Master Betty

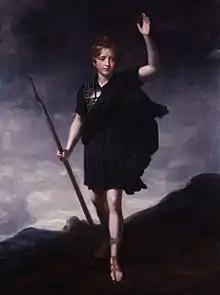
"Master Betty as Young Norval" by John Opie, 1804. National Portrait Gallery, London.

William Henry West Betty (13 September 1791 in Shrewsbury24 August 1874 in London) was a popular child actor of the early nineteenth century, known as "the Young Roscius."